Gmina Koszyce

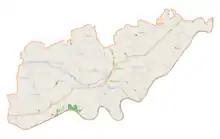
Koszyce map

Gmina Koszyce contains the villages and settlements of Biskupice, Dolany, Filipowice, Jaksice, Jankowice, Koszyce, Książnice Małe, Książnice Wielkie, Łapszów, Malkowice, Modrzany, Morsko, Piotrowice, Przemyków, Rachwałowice, Siedliska, Sokołowice, Witów, Włostowice and Zagaje.